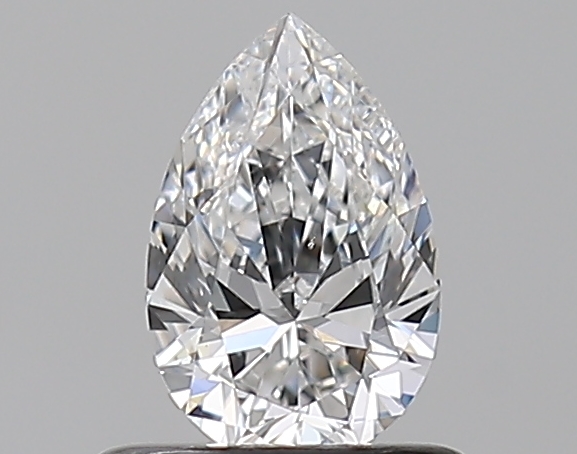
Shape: pear
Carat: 0.5
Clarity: VS2
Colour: E
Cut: EX
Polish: EX
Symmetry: VG
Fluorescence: N
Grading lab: GIA
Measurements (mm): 6.82 x 4.45 x 2.71